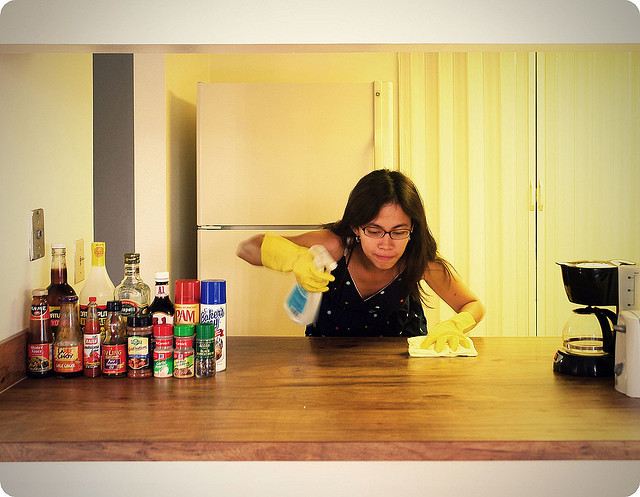
user: Given an image and a question. Answer the question in a short answer. Question: What action is the person in the picture performing? Short Answer:
assistant: clean